Big Stone County Courthouse

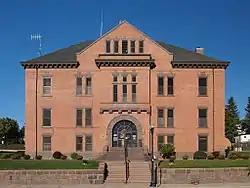

The Big Stone County Courthouse in Ortonville, Minnesota is the center of government for Big Stone County, Minnesota. The county was established by the Minnesota Legislature in 1862, but the government was not organized until 1873, when Governor Horace Austin appointed three county commissioners. They did nothing, so Governor Cushman Kellogg Davis appointed three replacement commissioners in 1874. The county seat was established at Ortonville in 1874 and three elected commissioners took office in the beginning of 1877. The organization was challenged in court, and the Minnesota Supreme Court ruled that the county had not properly been organized. The county was declared organized in 1881 by the Minnesota Legislature. The first courthouse, a wood-frame structure, was built in October 1882, but was destroyed by fire on October 31, 1885. A new wood-frame courthouse was built in 1886, and the county later built a granite jail building in 1895.